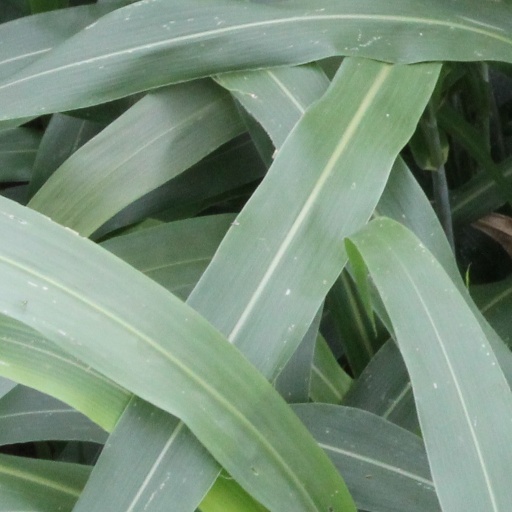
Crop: sorghum